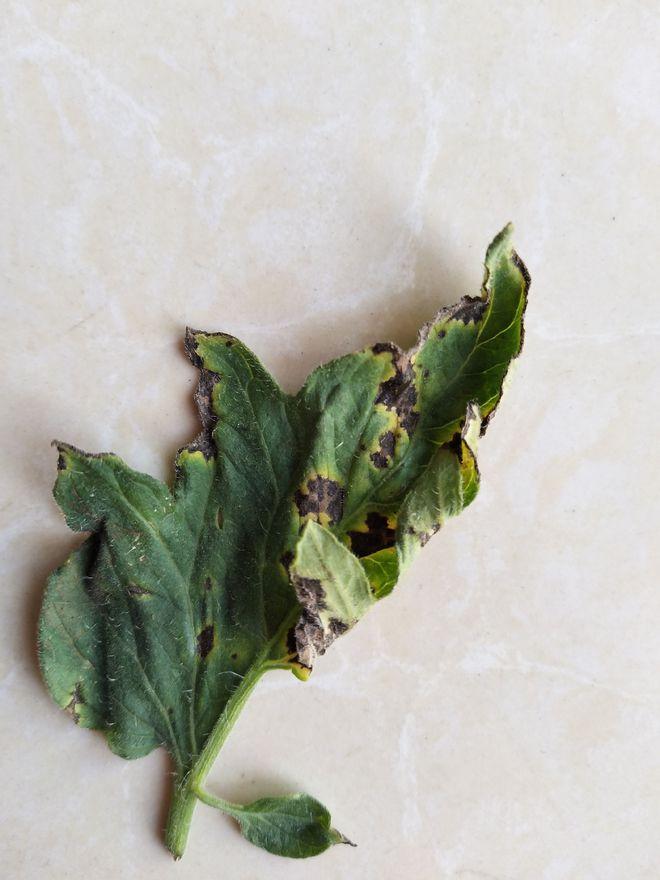
Plant: Tomato
Disease: tomato bacterial leaf spot